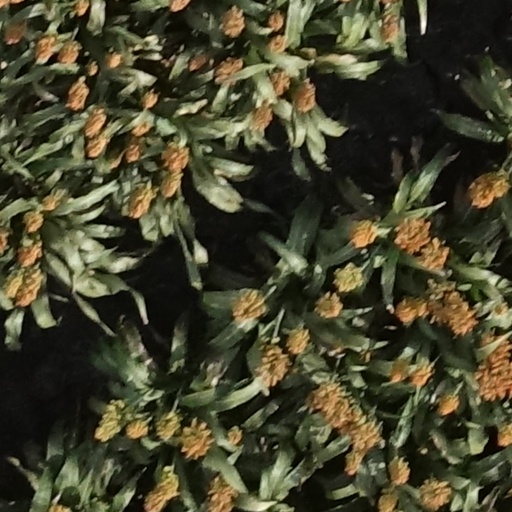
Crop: sorghum